Indianapolis Masonic Temple

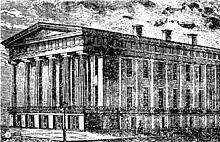
The first Indianapolis Masonic Hall, on the southeast corner of Washington Street and Capitol Avenue (then Tennessee Street), was built in 1850 and demolished in 1873.

The first joint Masonic temple in the city, a colonnaded Greek Revival hall, was built in 1850. The building was the site of the Indiana Constitutional Convention of 1850 that met to draft a new state constitution. The state government rented the Masonic temple for the gathering because the House of Representative in the Indiana Statehouse was too small to accommodate the 150 convention delegates.